Four Seasons (card game)

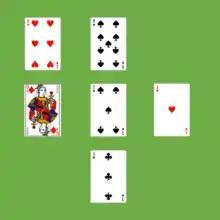
Four Seasons - the initial layout. The 6, as the first (or sixth) card dealt, forms the first foundation. As others appear they will go in the remaining corners.

The layout comprises three rows of three depots, within which there is a tableau of five cards in a cruciform and a foundation at each corner. The aim is to build the foundations up in ascending suit sequence, using the tableau by packing cards in descending sequence in any suit.